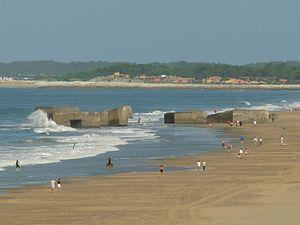
La Grande-Côte à St-Palais-sur-Mer (17), France. Blockhaus descendus de la dune.
La Grande-Côte désigne la partie la plus septentrionale de la côte de Beauté, entre Saint-Palais-sur-Mer et La Palmyre, en Charente-Maritime.